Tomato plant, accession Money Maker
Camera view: tilt-top (135 deg); turntable rotation: 0 degrees
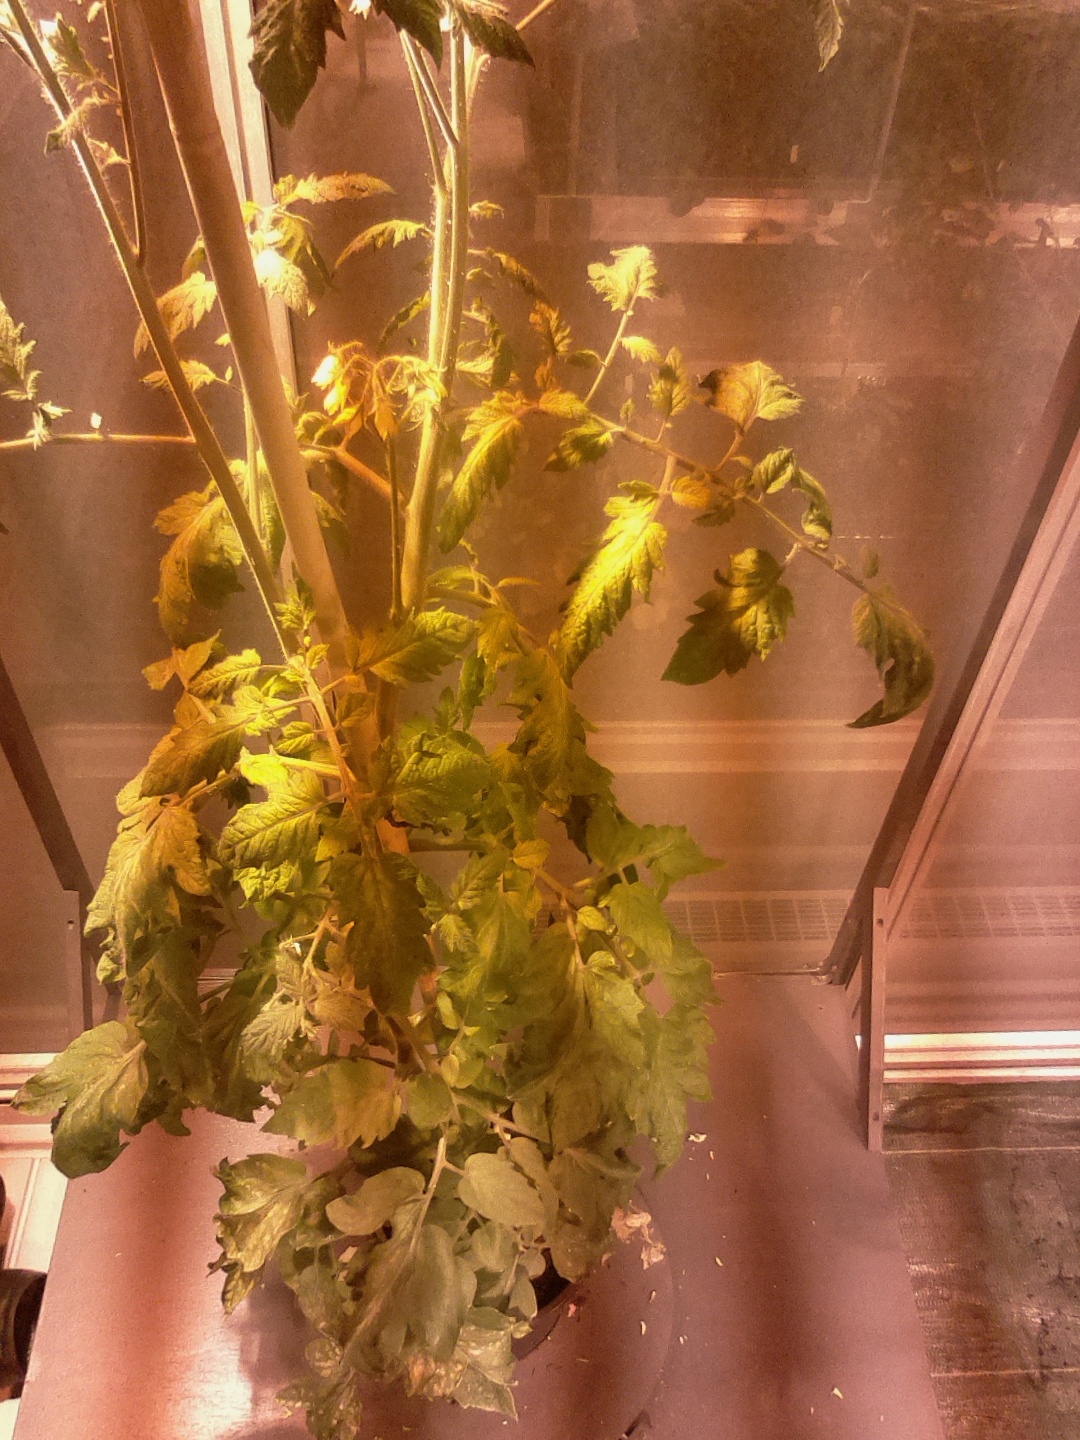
BBCH growth stage 73: 30%-40% of final fruit size